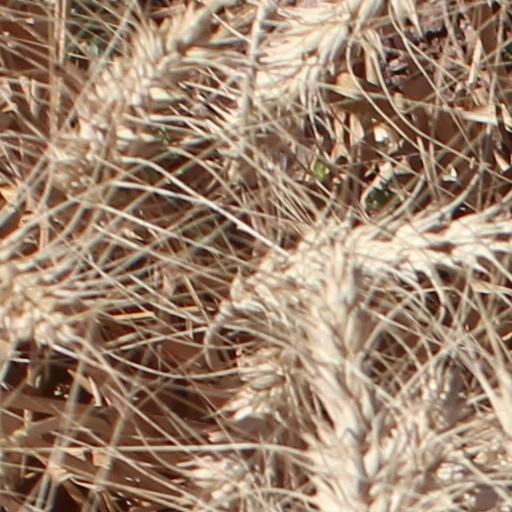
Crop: wheat